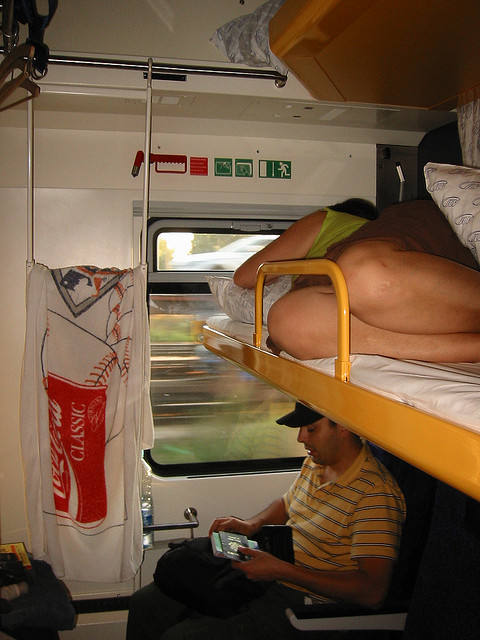
A man sitting on a train under a woman on a bed.

A man sitting while a woman sleeps in a train car.